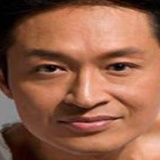
diễn viên Mã Cảnh Đào